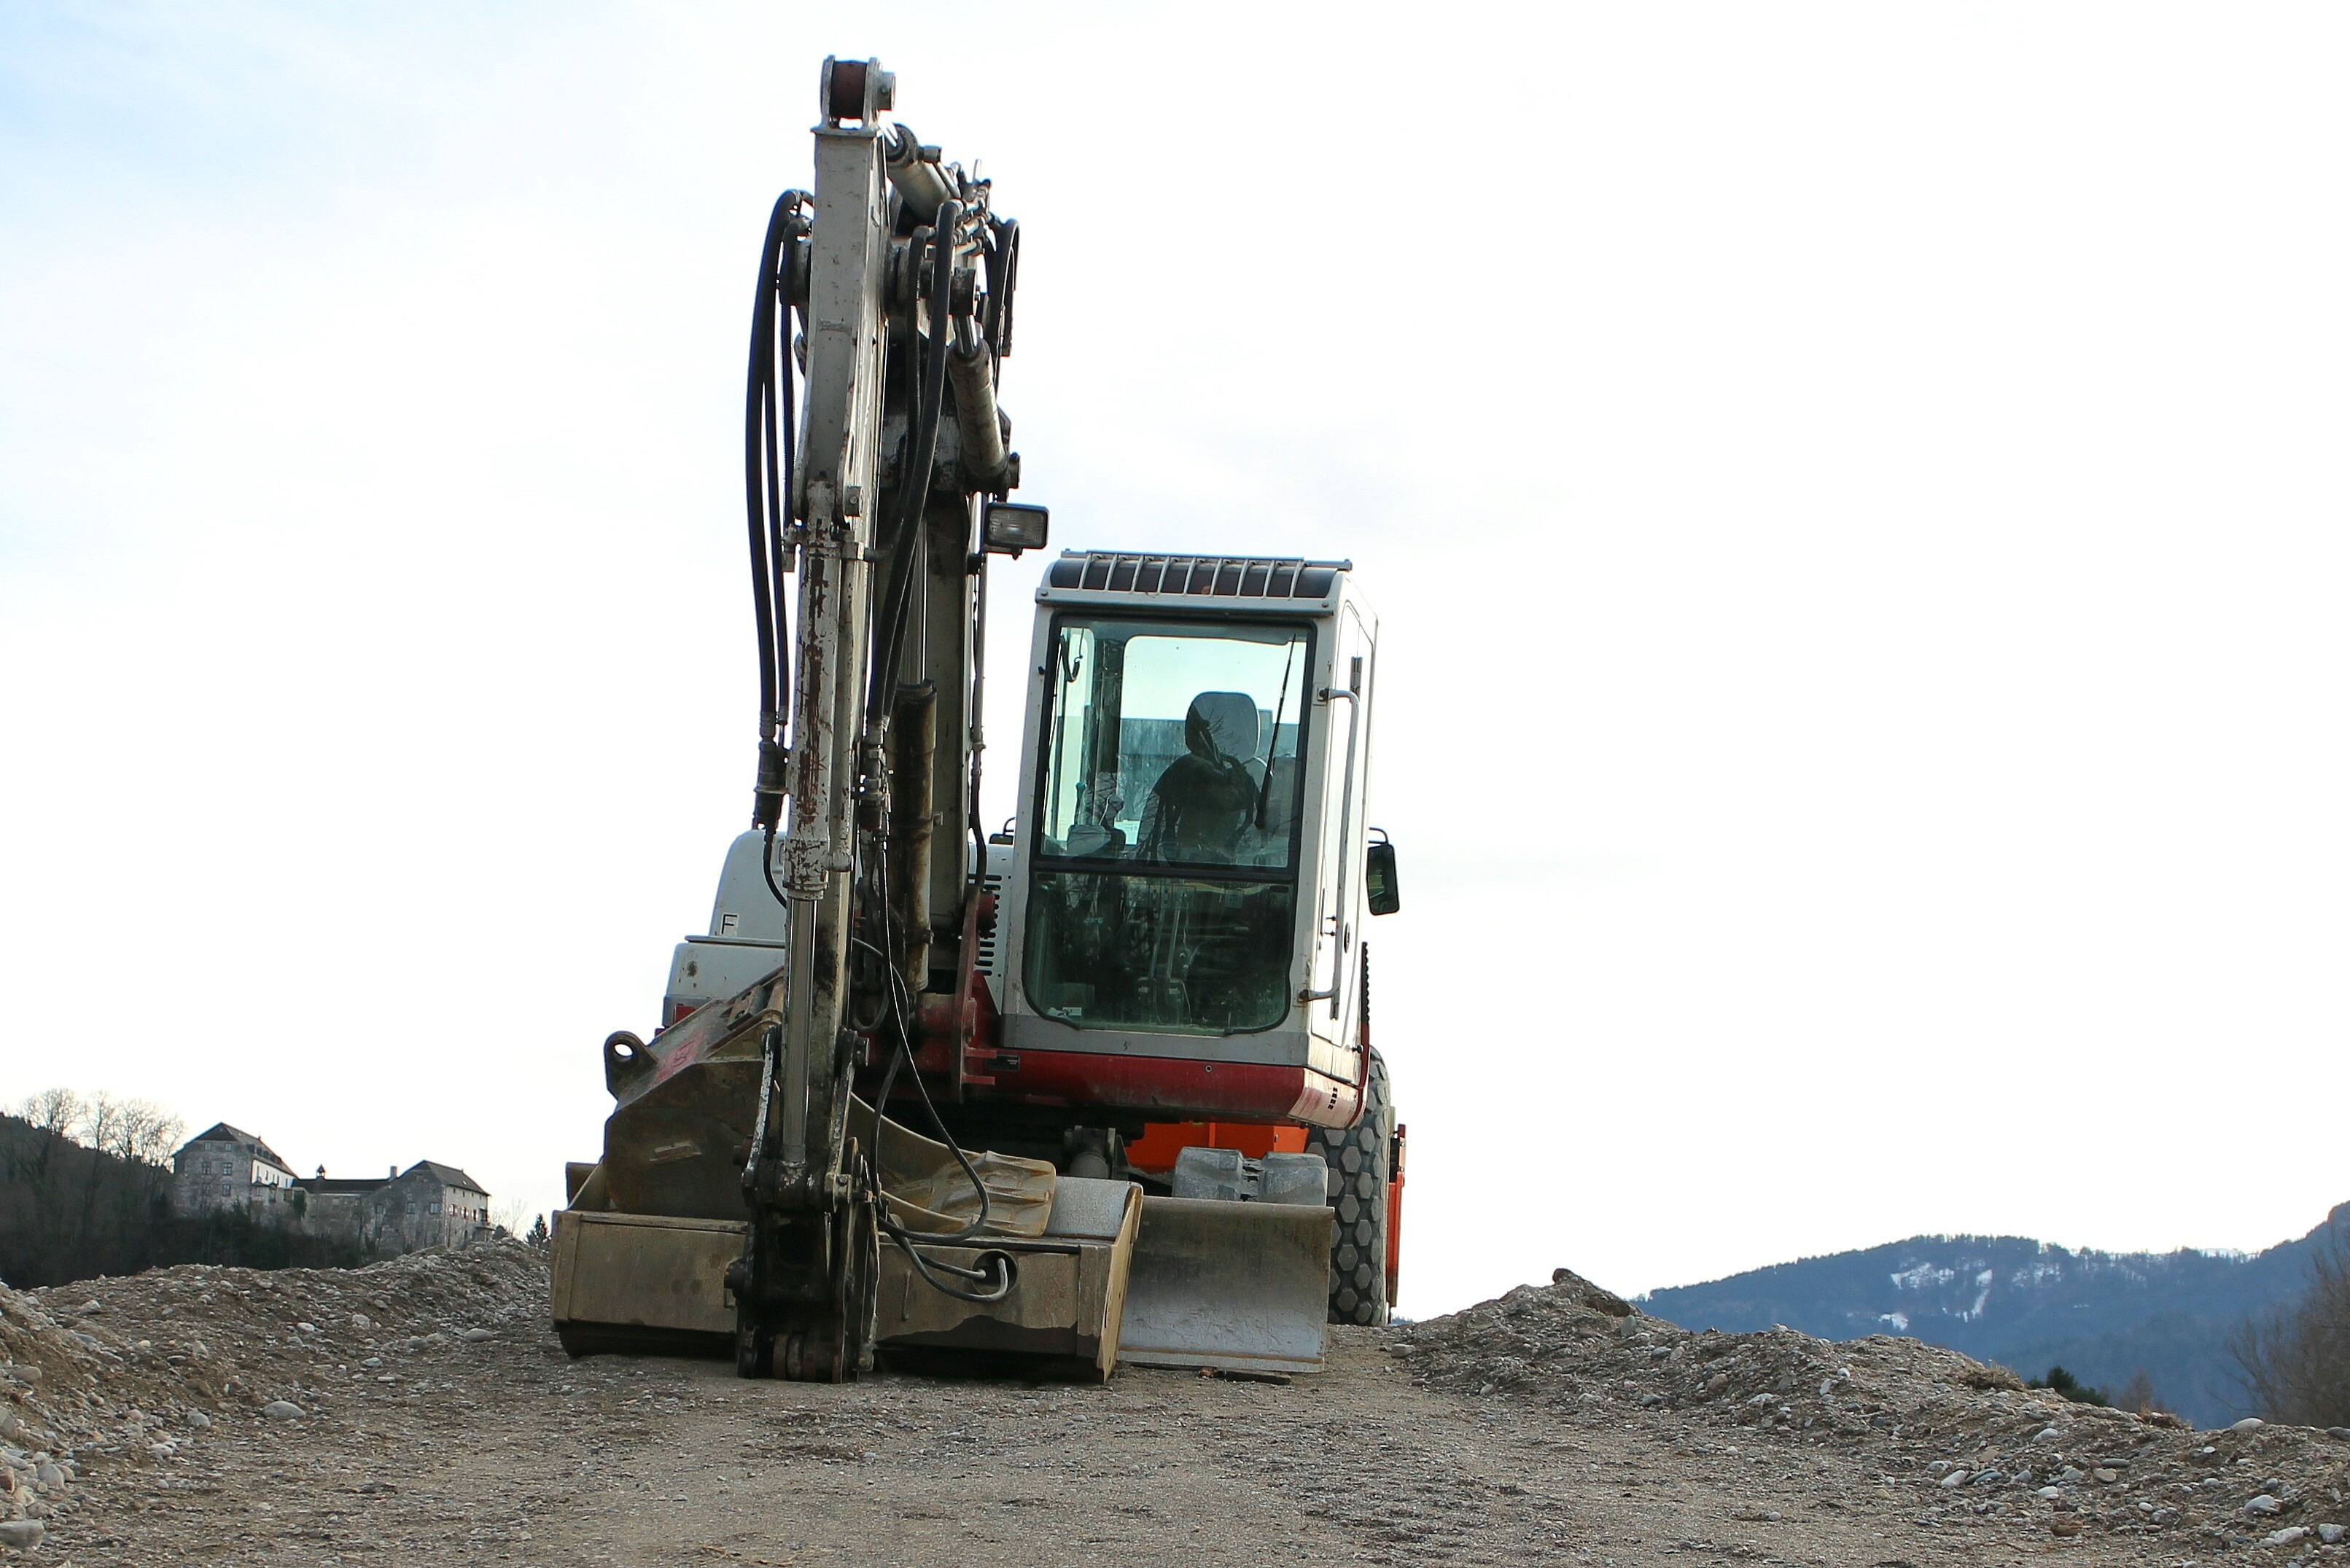
work, technology, asphalt, vehicle, bulldozer, blade, site, excavators, shovel, construction machine, work machine, backhoe bucket, tracked vehicle, excavator buckets, construction equipment